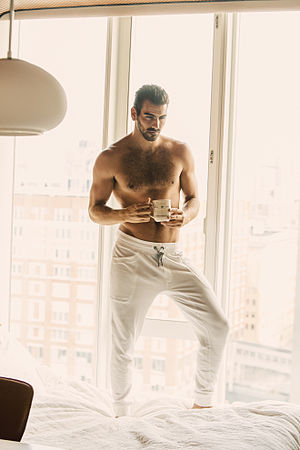
America's Next Top Model / Dommere
Sæson 22-vinder Nyle DiMarco, der lider af døvhed
America's Next Top Model, er et tv-program, hvor deltagerne kæmper om at blive Amerikas næste supermodel. Showet er lavet af tidligere supermodel og nuværende talkshowvært Tyra Banks, der også har vært, dommer og producer på showet.